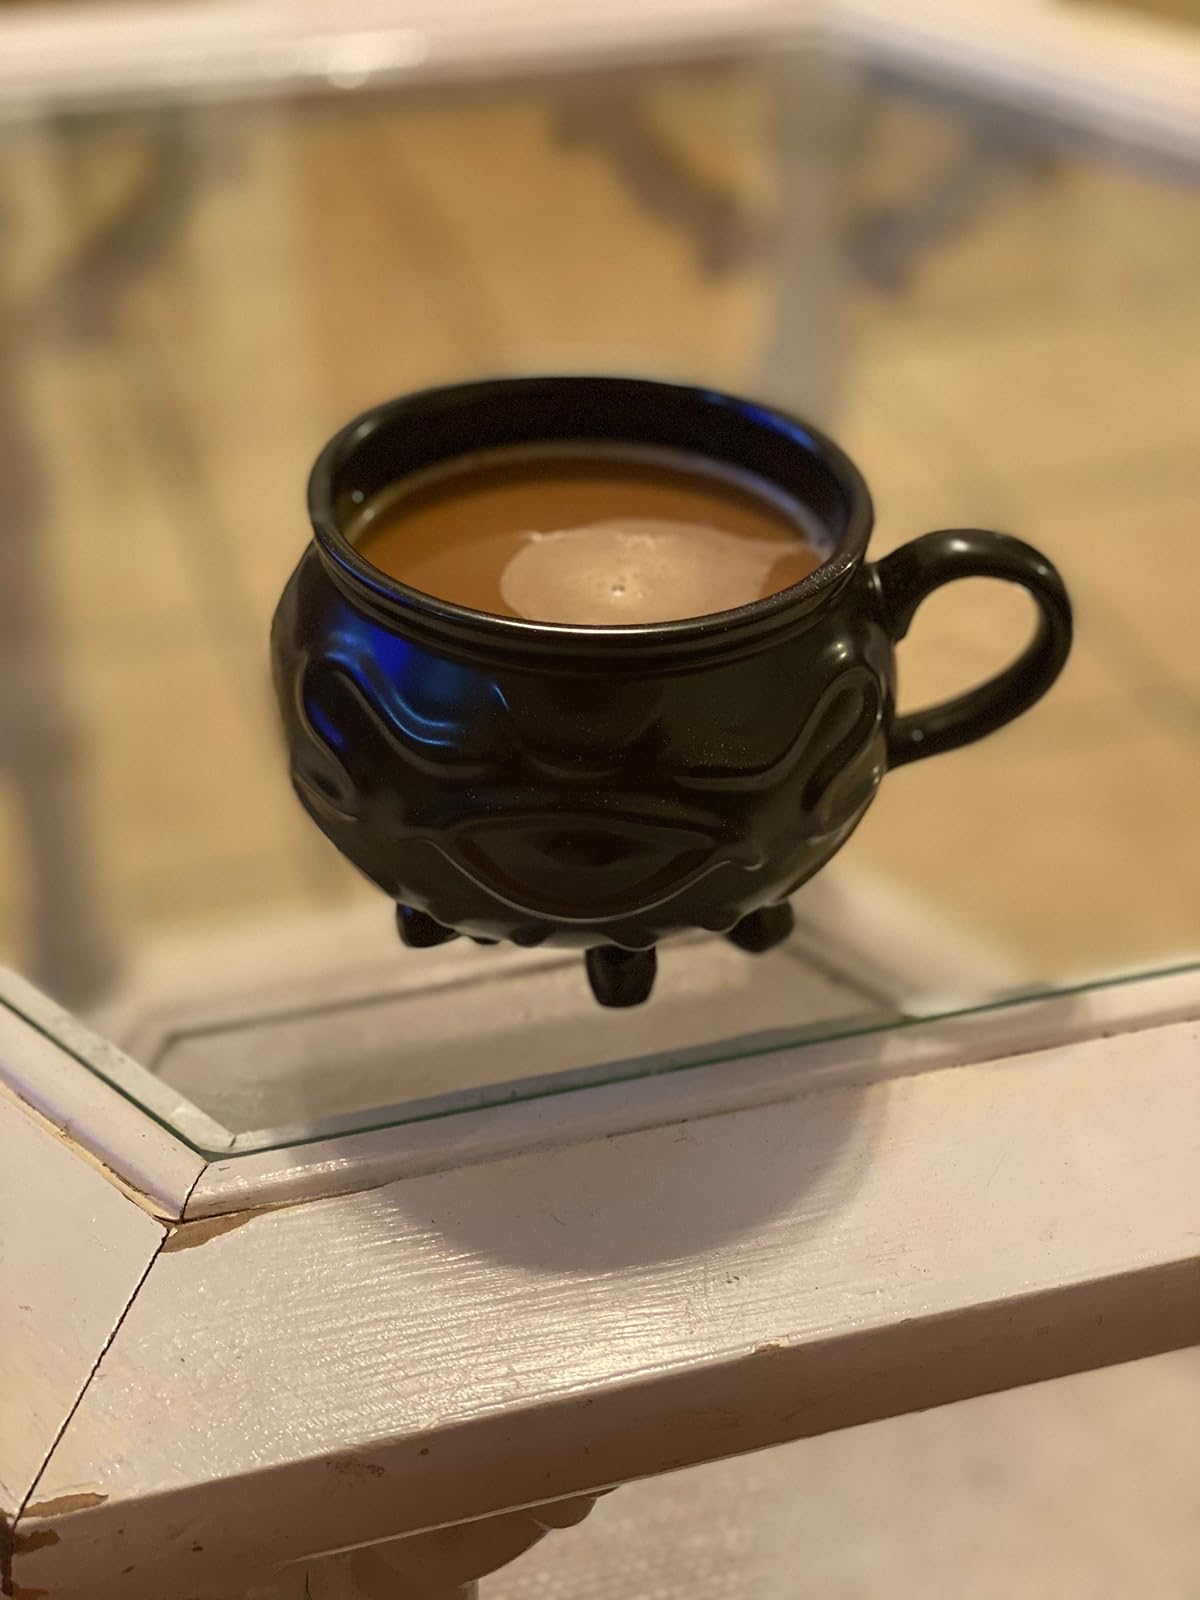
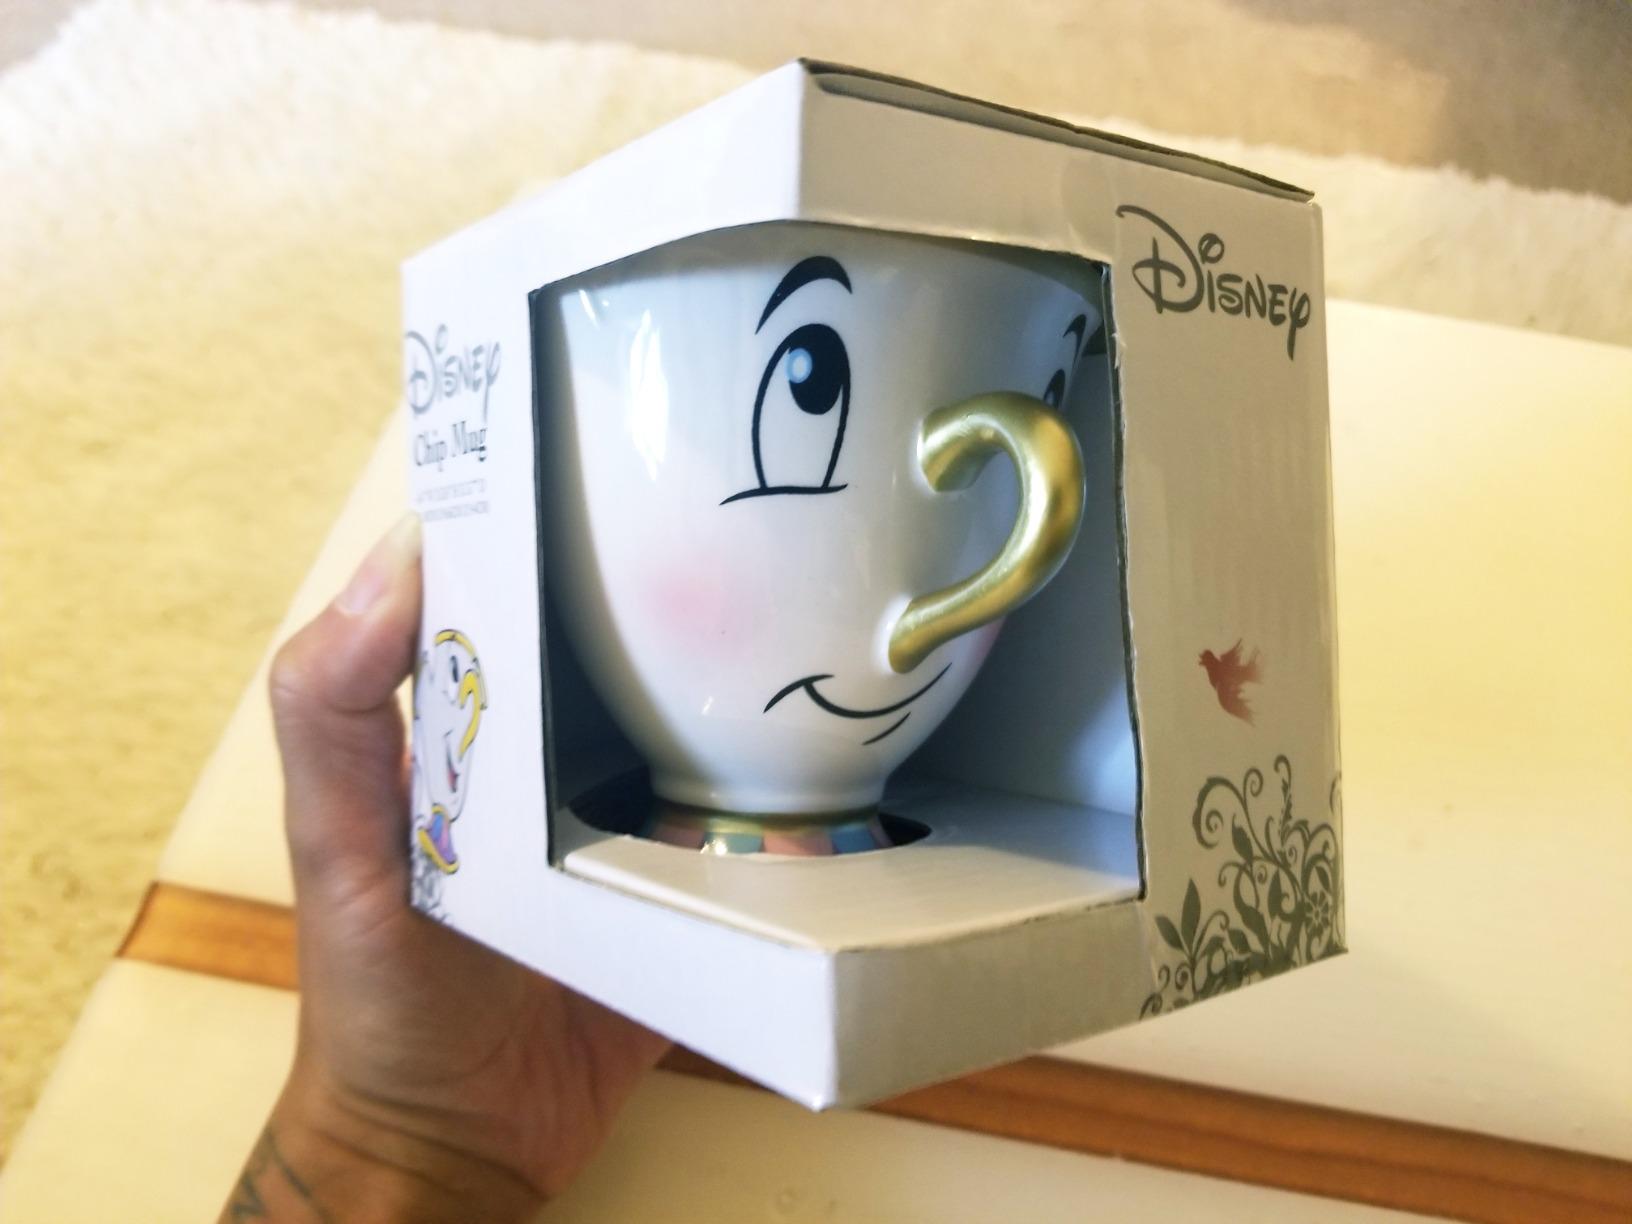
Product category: items_mug
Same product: no